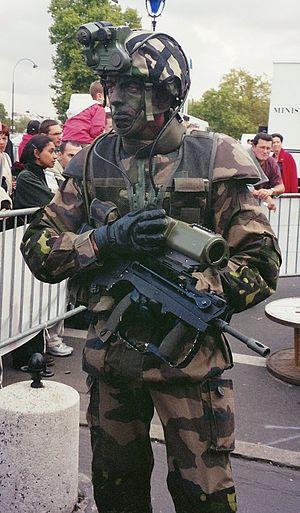
Journées Nation Défense, esplanade des Invalides, Paris, France, 24-25 septembre 2005: costume FELIN
Le FÉLIN, acronyme de « Fantassin à équipements et liaisons intégrés », est le nom donné à un système de combat individuel destiné aux soldats de l'Armée de terre française. Ce programme, développé à partir du milieu des années 1990 par la société Safran Electronics & Defense, permet d'améliorer cinq fonctions essentielles : la communication, l'observation, la létalité, la protection, et enfin la mobilité et le soutien du soldat.